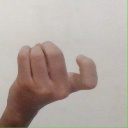
अक्षर: ज